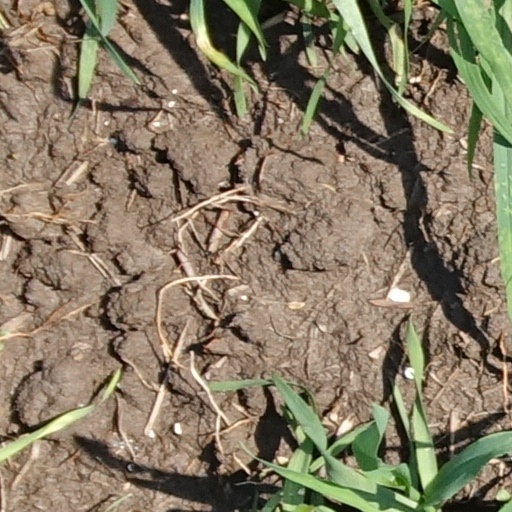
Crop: wheat